Virginia State Route 267

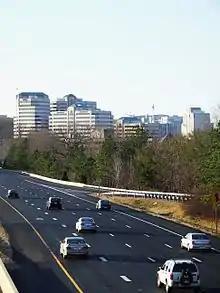
View of SR 267 from the Wiehle Avenue exit

The Dulles Access Road is a four-lane, highway that runs between the westbound and eastbound roadways of the Dulles Toll Road, along the latter's median. As this road is exclusively used for entering and exiting Dulles Airport, there are no general-access exits from the westbound lanes, and no general-access entrances to the eastbound lanes, with the exception of gated slip ramps to and from the toll road that buses and emergency vehicles can use, and it is free of charge to use. The Access Road was built from the Beltway as part of the construction of Dulles Airport, and opened with the airport in 1962. It was extended to I-66 in 1985.